The Ox (film)

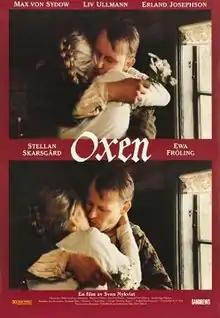
US theatrical poster

The Ox is a 1991 Swedish drama film directed by Sven Nykvist. Collaborating with Lasse Summanen, Nykvist penned the screenplay adapted from the 1981 novel "Oxen" by Siv Cedering.